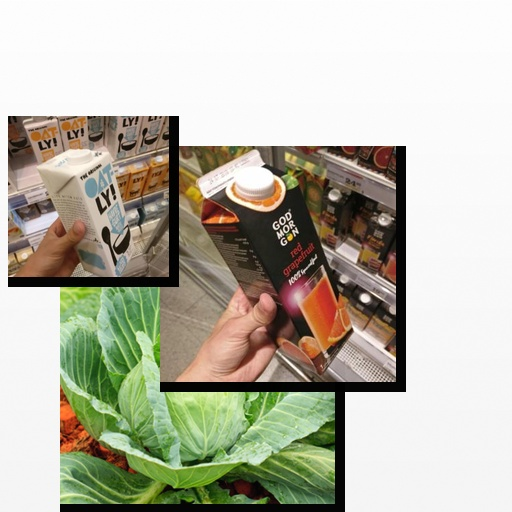
Food items: oatghurt, cabbage, grapefruit_juice